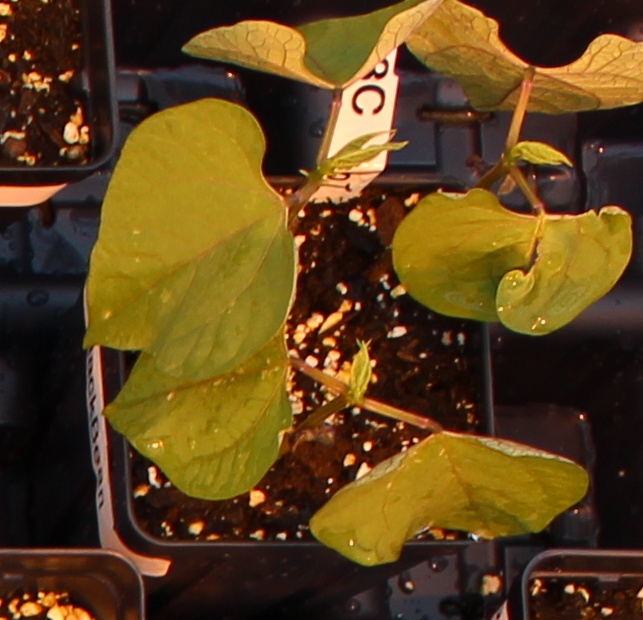
Label: Blackbean